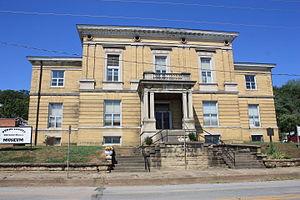
Cannelton est une municipalité américaine située dans le comté de Perry en Indiana. Lors du recensement de 2010, sa population est de 1 563 habitants.